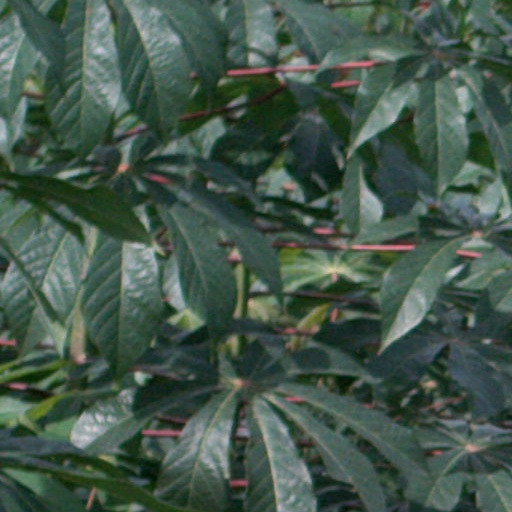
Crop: cassava